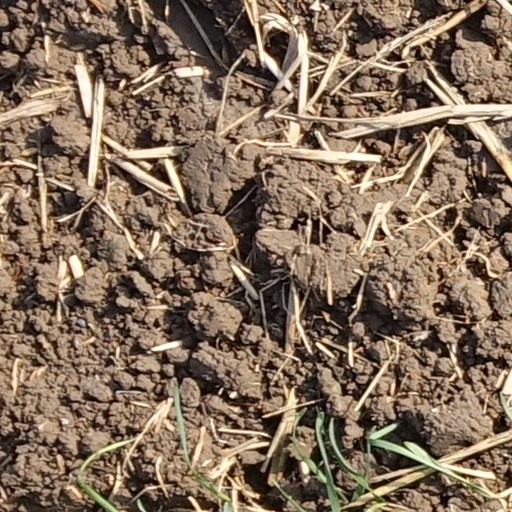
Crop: wheat